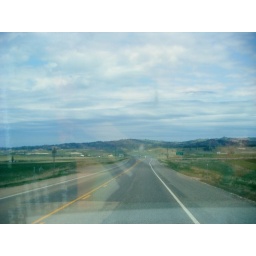
reflection on the window and the hills and or mountains in the distance